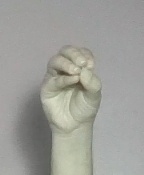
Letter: ha